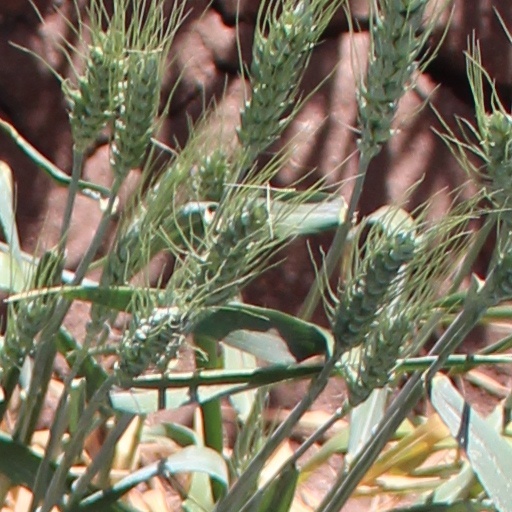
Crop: wheat